Mount St. Helens

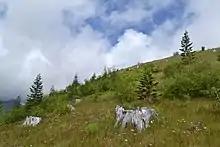
View of the hillside at the Johnston Ridge Observatory (named for David A. Johnston), 16 July 2016, 36 years after the eruption, showing recovering plant growth

Native American lore contains numerous stories to explain the eruptions of Mount St. Helens and other Cascade volcanoes. The best known of these is the Bridge of the Gods story told by the Klickitat people.